Wyatt family

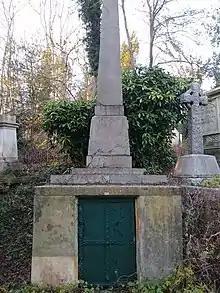
Wyatt family vault at Comfort's Corner in Highgate Cemetery (West side)

Benjamin (1709–1772), of Blackbrook, Staffordshire, sixth of the eight sons of John Wyatt, married Mary Wright and had seven sons and three daughters.